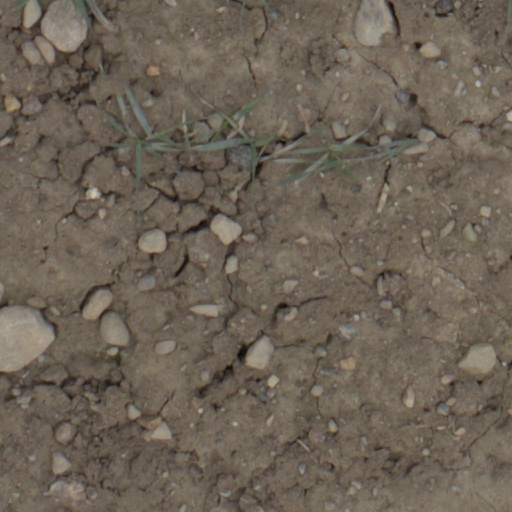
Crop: wheat